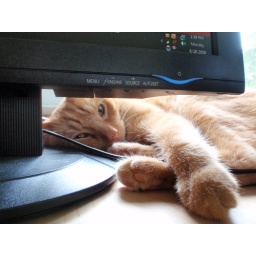
Kris' brother's cat, Tsavo, napping in the window by my computer monitor.